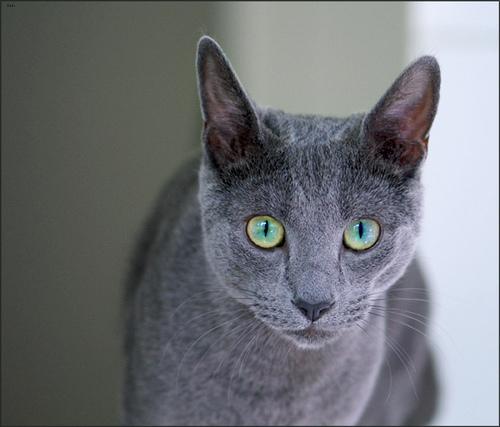
Breed: Russian Blue